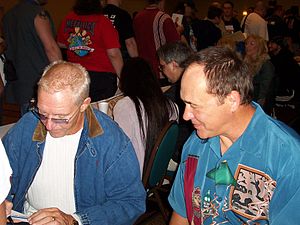
Bobby Heenan
Raymond Louis Heenan, bedre kendt under ringnavnet Bobby "The Brain" Heenan, var en amerikansk wrestlingmanager og kommentator, der var mest kendt for sin tid i World Wrestling Federation og World Championship Wrestling. I wrestling var han en heel, der var ekspert i at få fans til at hade ham og hans wrestlere. Han blev også kendt for sit makkerskab med Gorilla Monsoon i WWF.